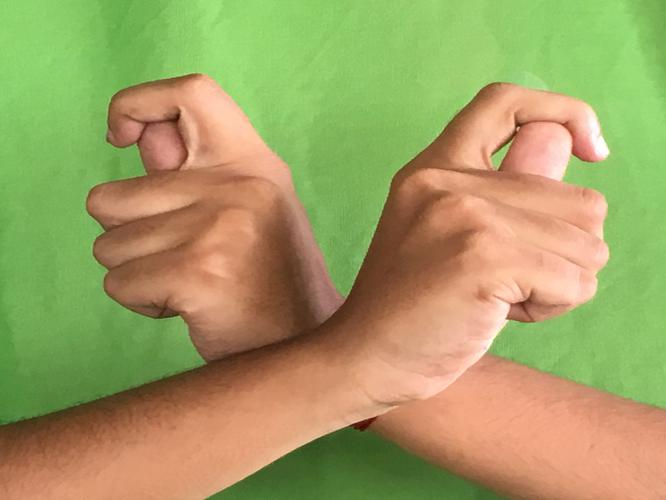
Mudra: Berunda
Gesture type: double_hand